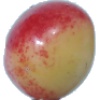
Label: cherry_rainier